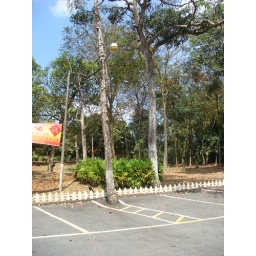
A tree as lamp post at Senibong Village Seafood Restaurant in Johor